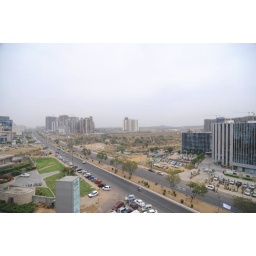
Some shots from the roof of our office in Gurgaon.